The Report of the Investigation Commission of Althing

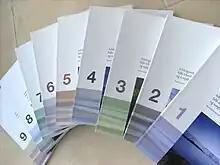
Covers of the report

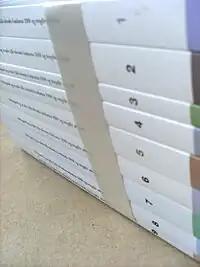
Spines of the report.

Antecedents and Causes of the Collapse of the Icelandic Banks in 2008 and Related Events, better known as The Report of the Investigation Commission of Althing (or just "Rannsóknarskýrsla Alþingis"), and earlier referred to as a 'White Book' ("Hvíta bók"), is a report covering the background and the crash of the Icelandic banking system in 2008.